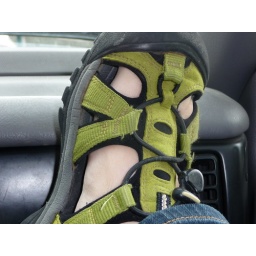
Sitting in the van outside Trav's office while he ran up to get something...